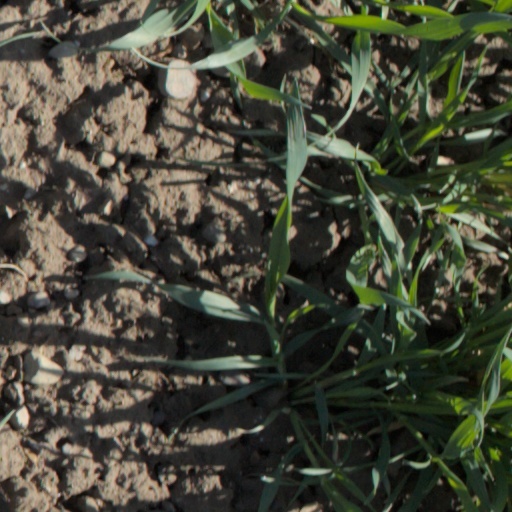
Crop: wheat